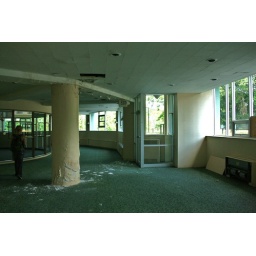
Concrete column in tower leaching due to water damage